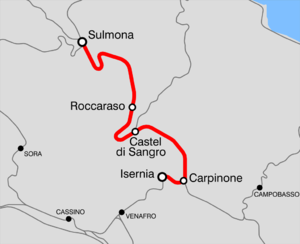
Roccaraso / Historie
Linjeføringen af banen mellem Sulmona og Isernia er præget af de store højdeforskelle på strækningen.
Roccaraso er en kommune med 1.630 indbyggere og ligger i den sydligste del af provinsen L'Aquila i regionen Abruzzo i Italien. Den ligger på højsletten Cinquemiglia og indgår den lokale sammenslutning af bjergkommuner Comunità Montana Alto Sangro Cinque Miglia. Dens skilifter indgår i skisystemet Alto Sangro og byen er et af de største centre for bjergturisme i Appenninerne.